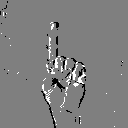
ASL letter: z